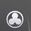
Portrait style: Anime Portrait